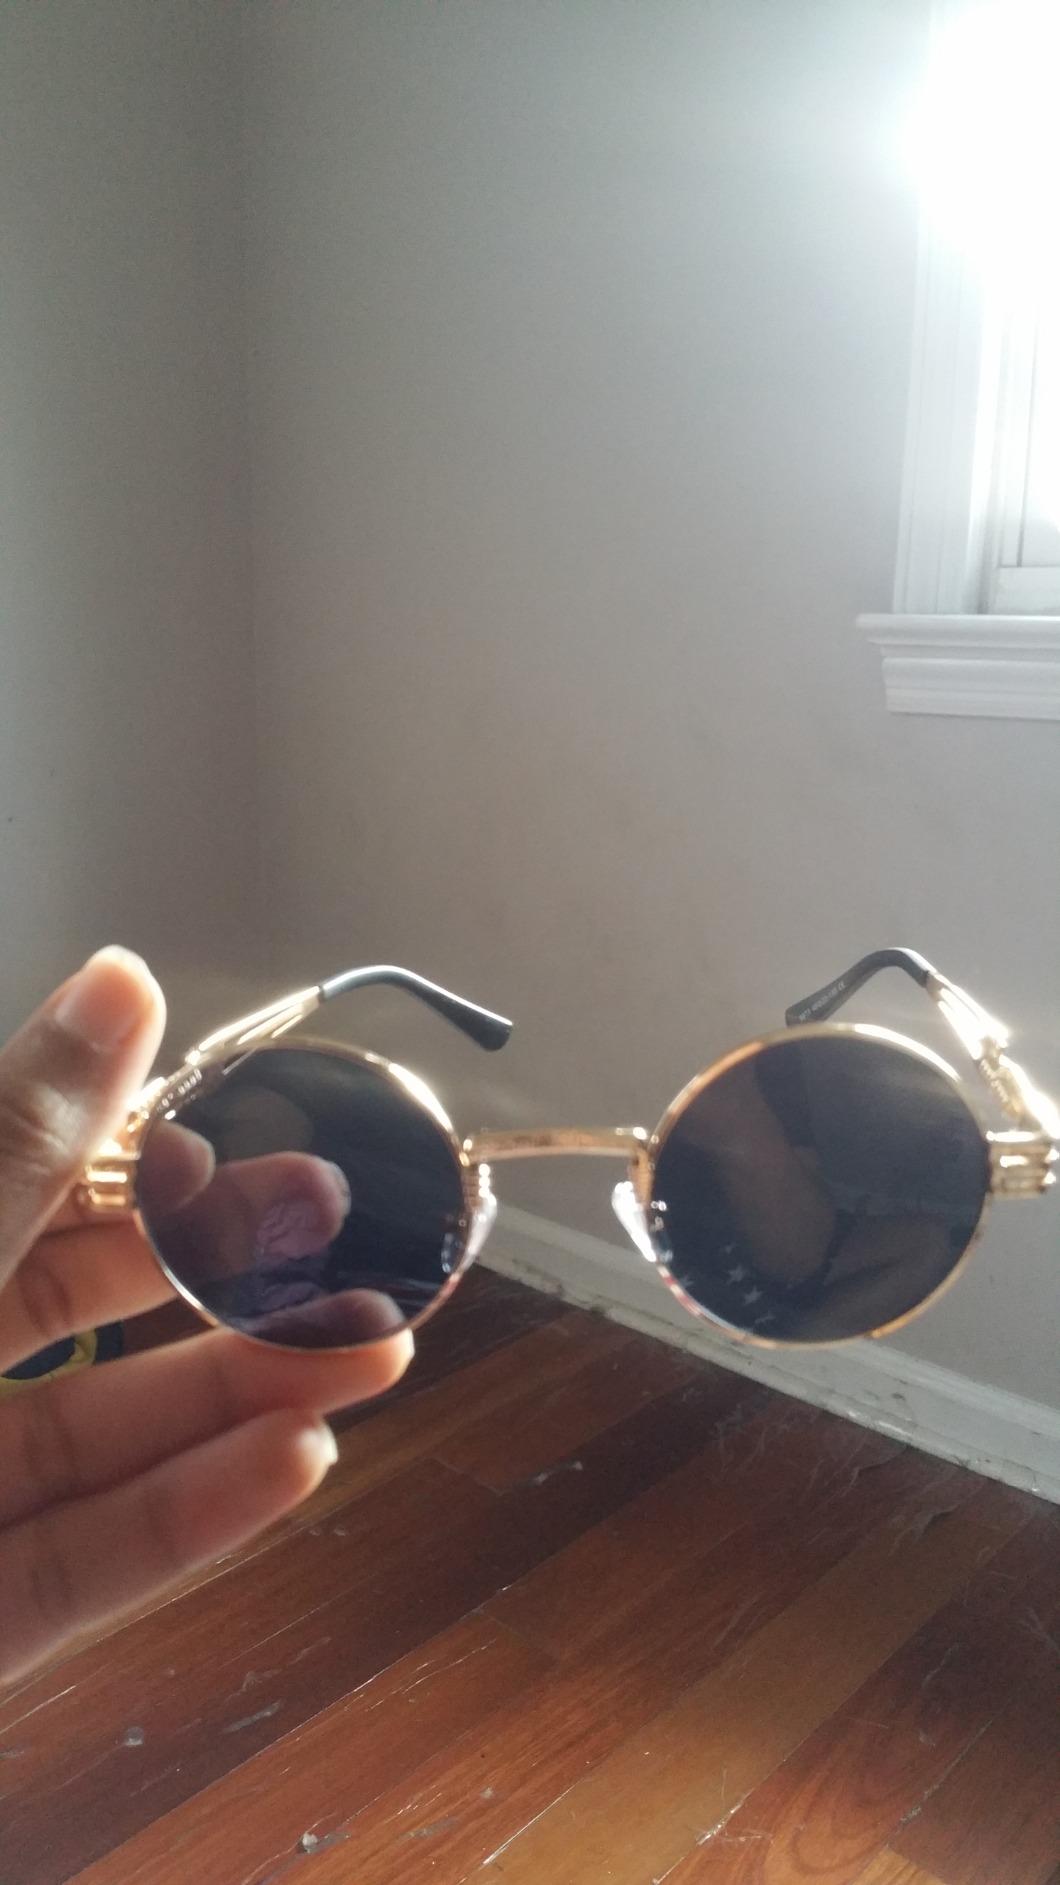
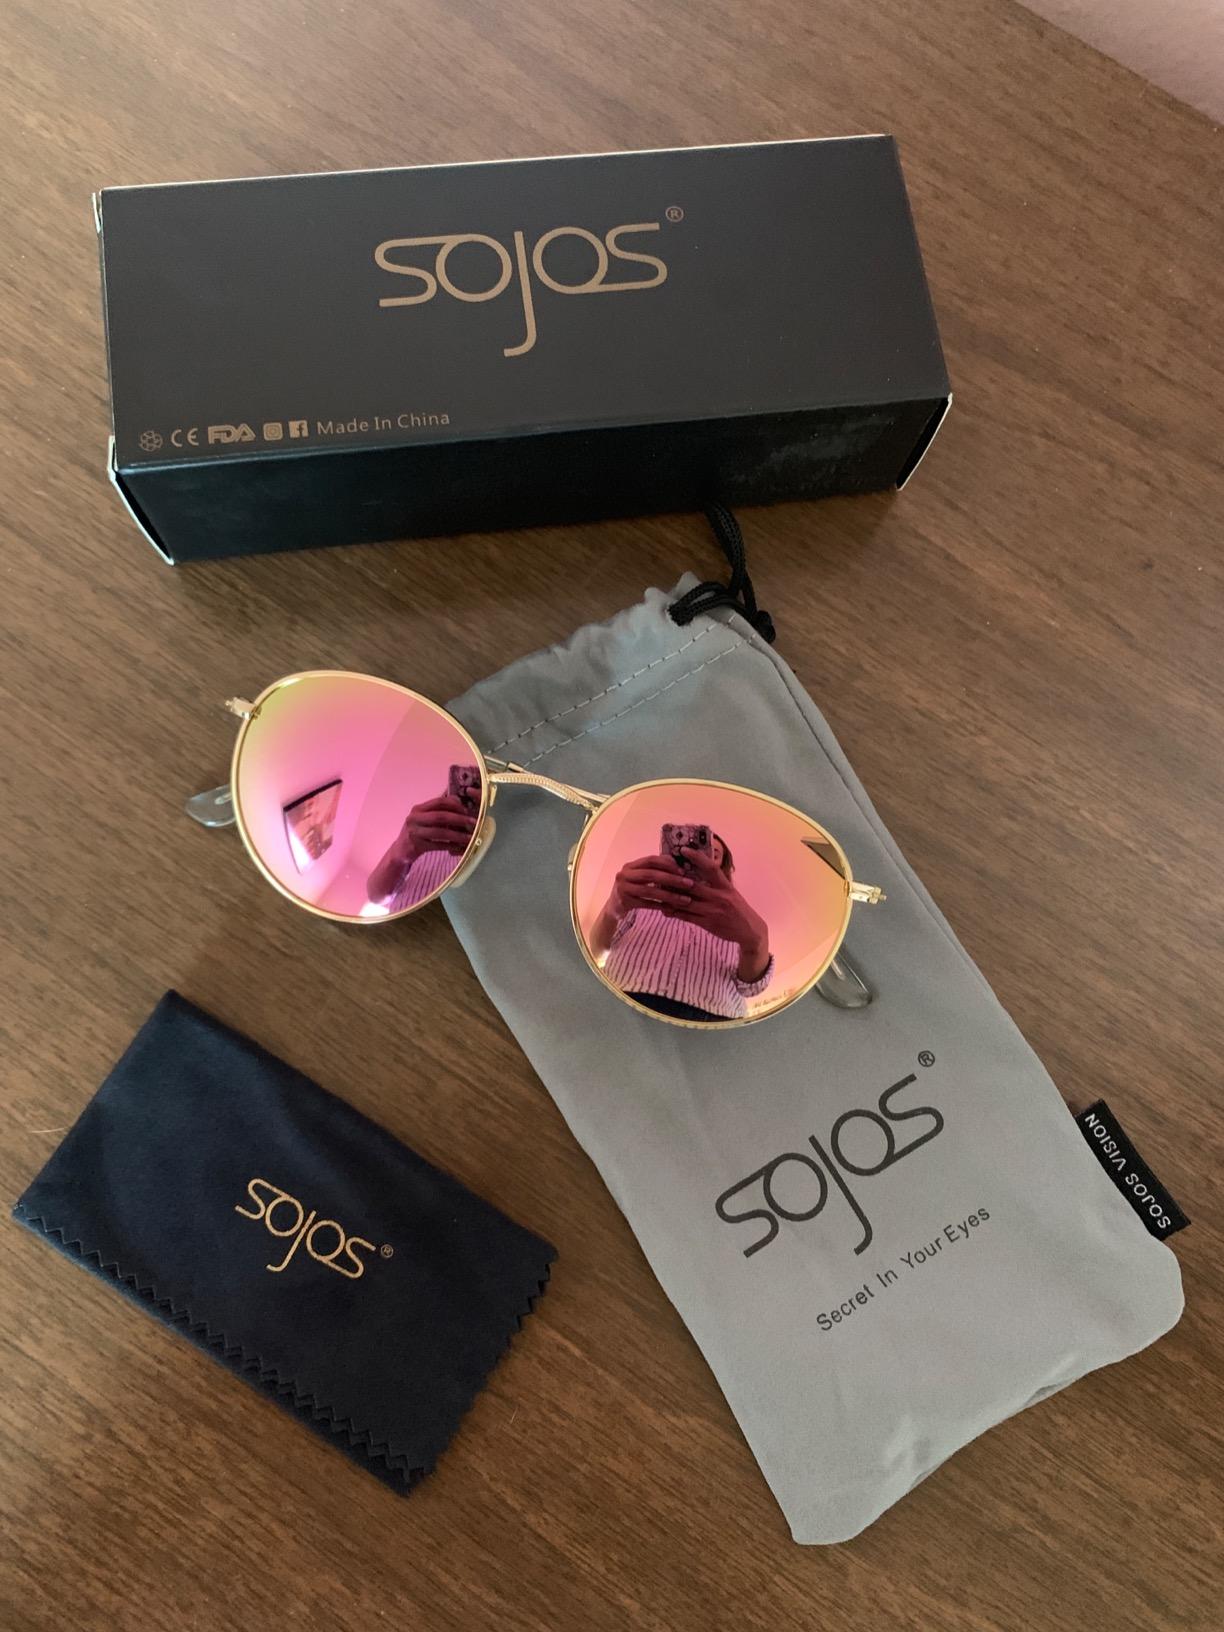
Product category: accessories_sunglasses
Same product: no